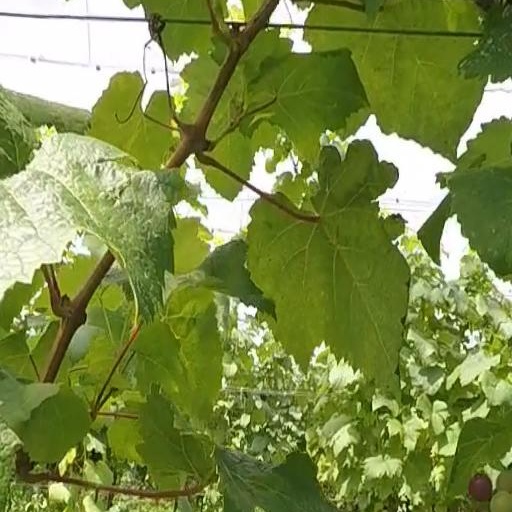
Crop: grape